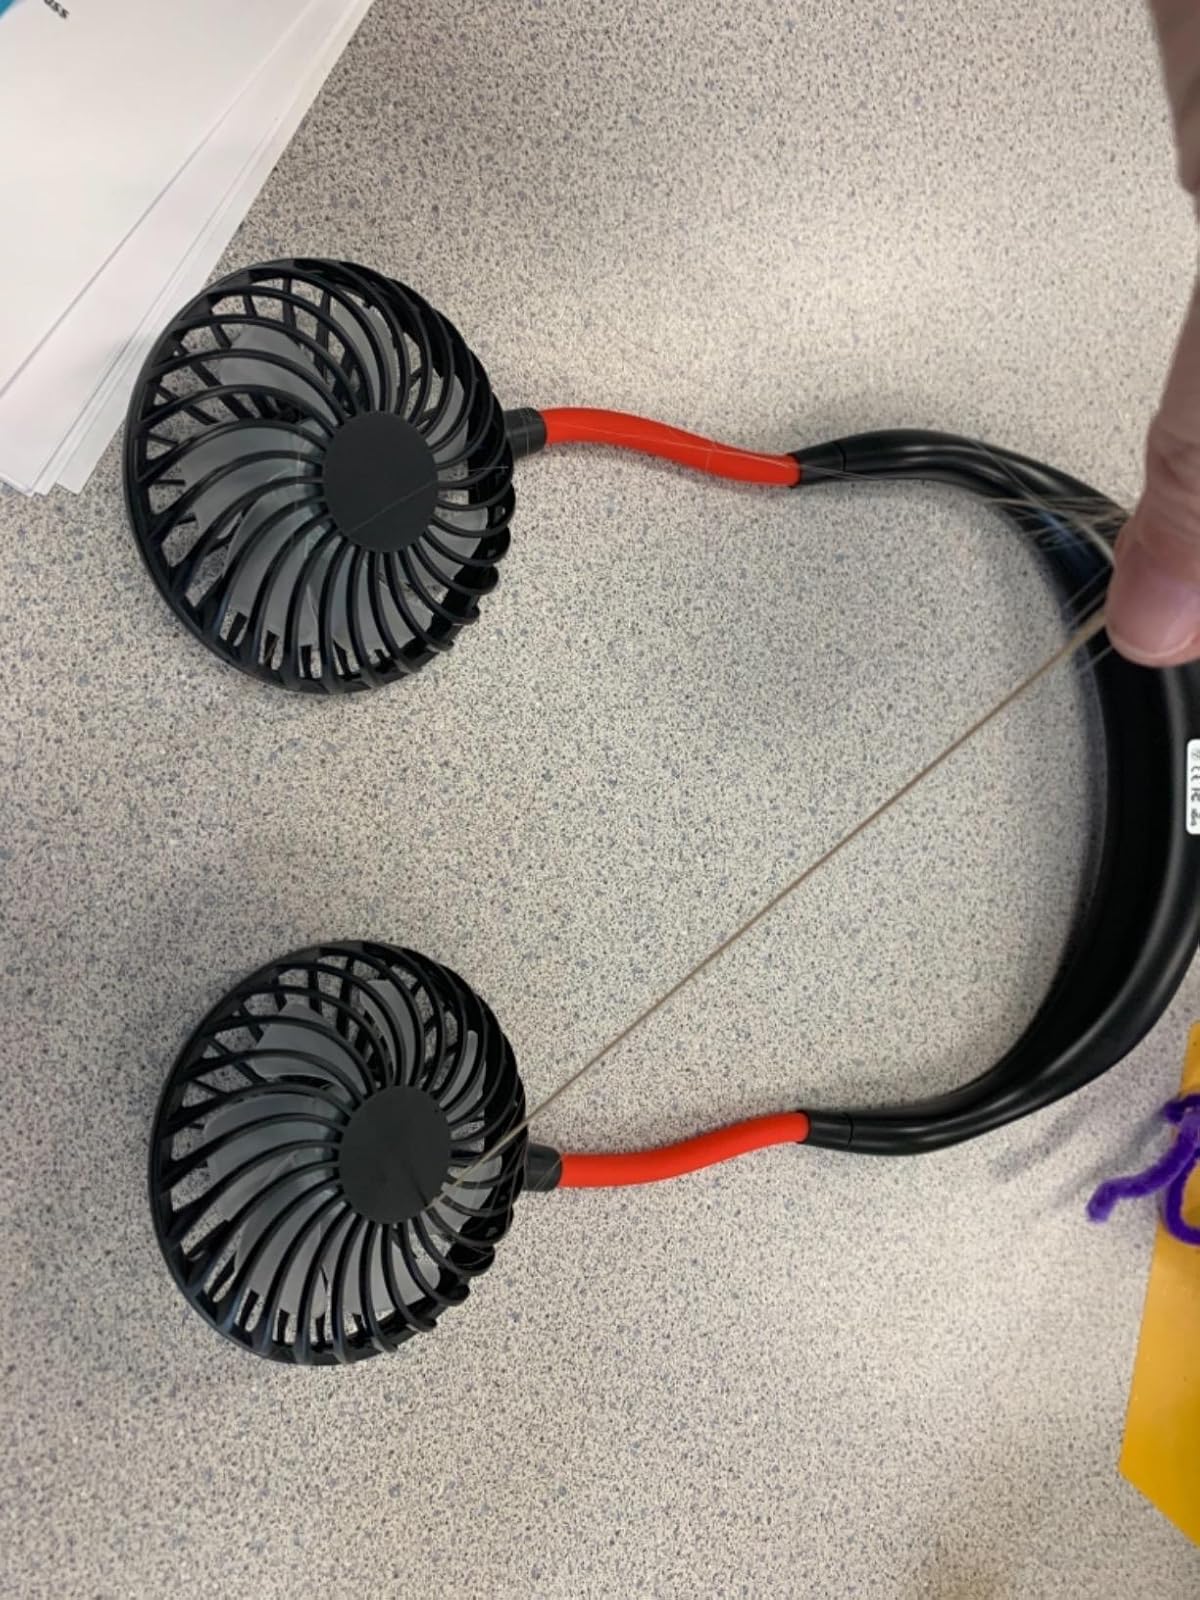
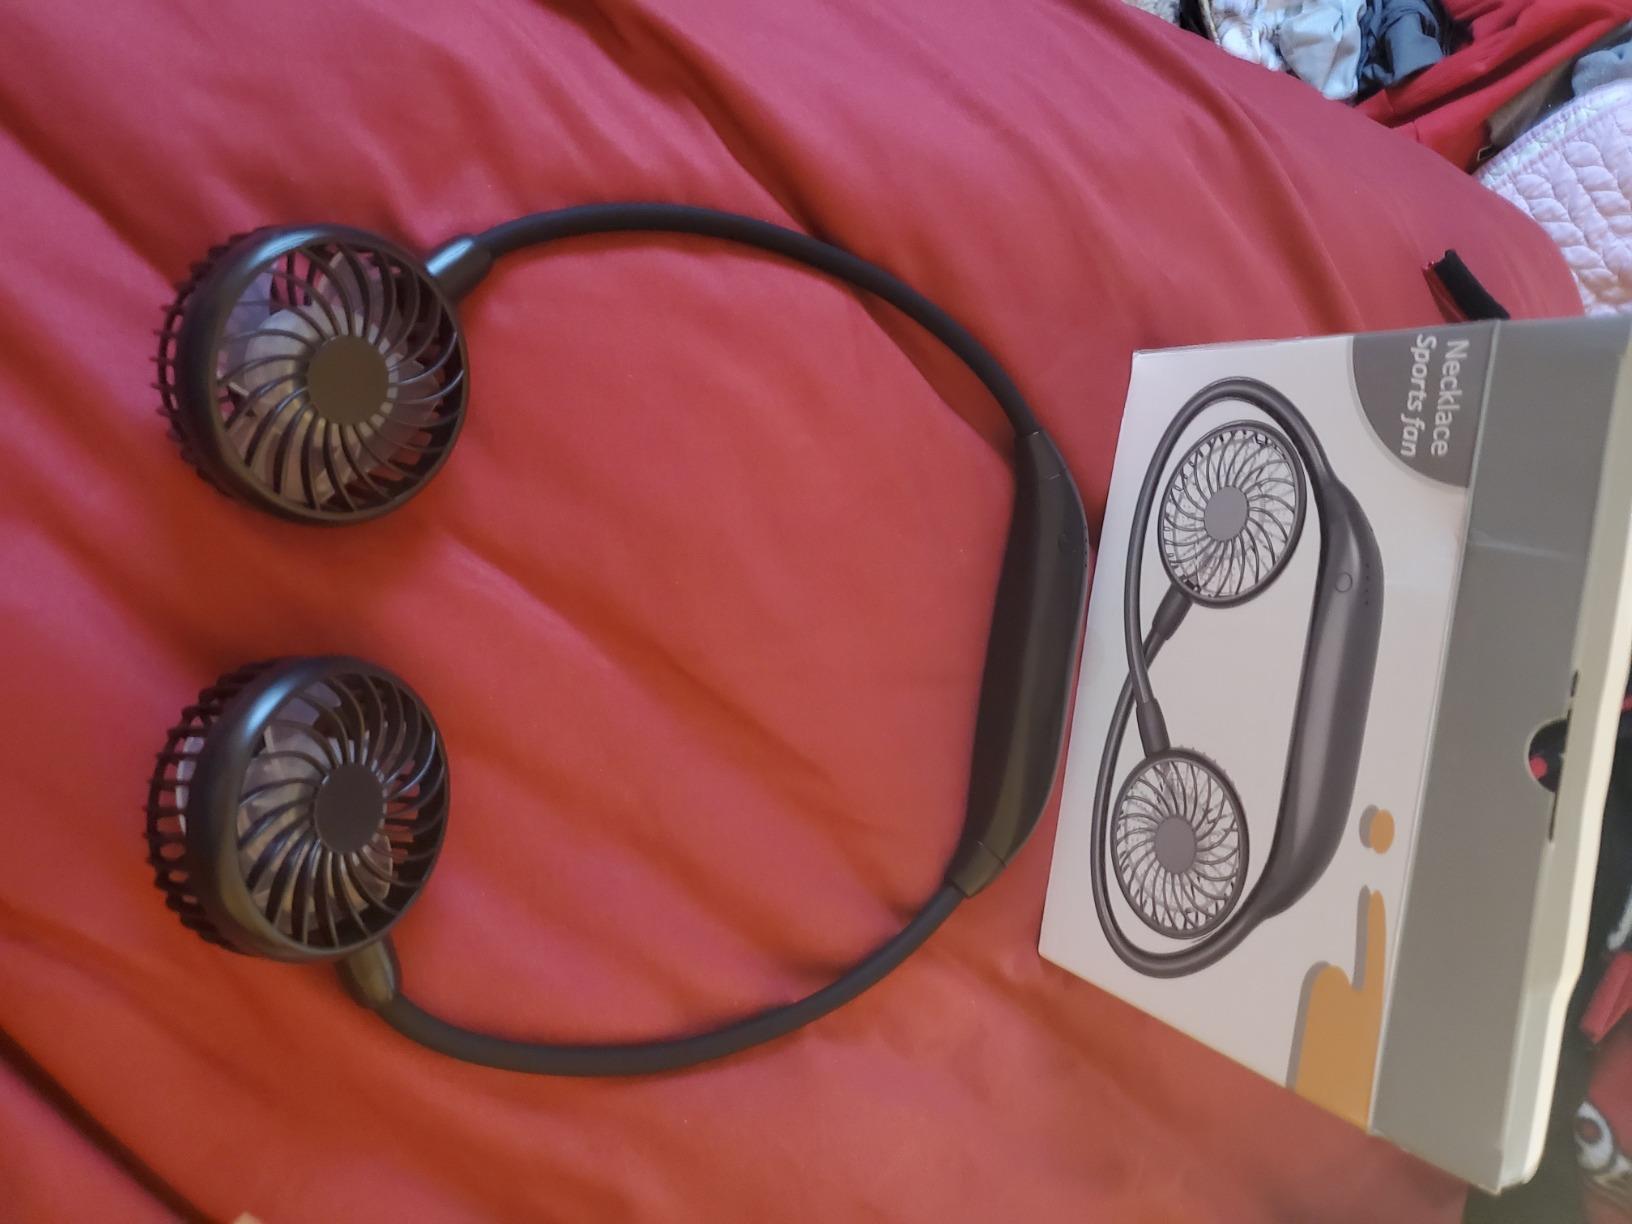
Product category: fan
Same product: no